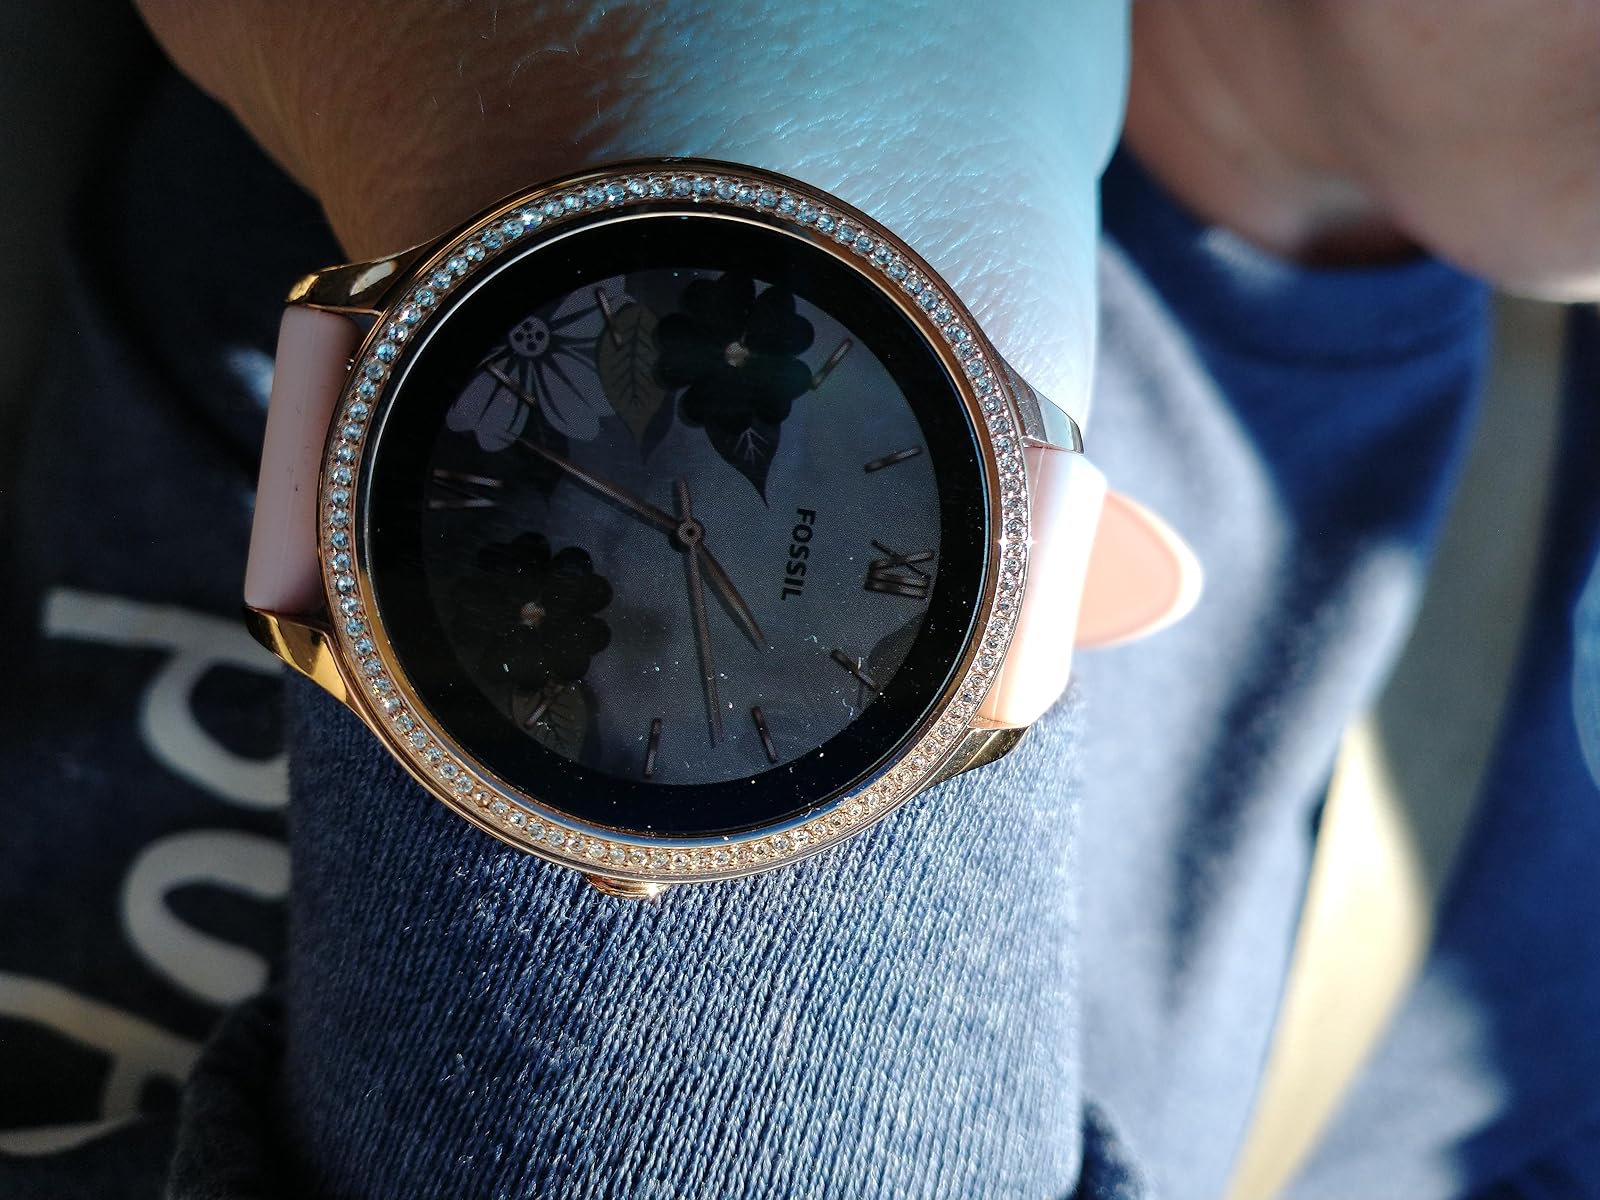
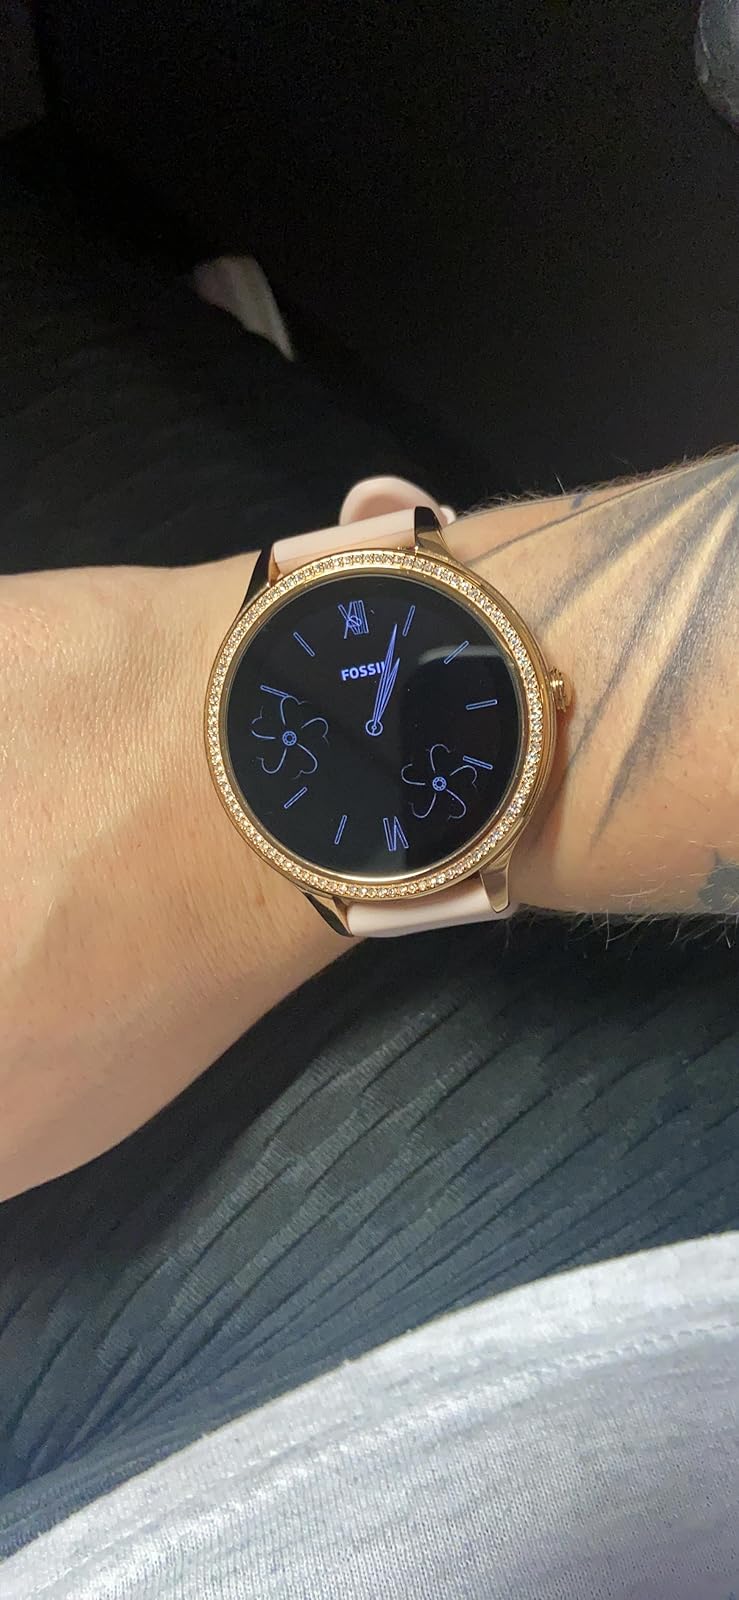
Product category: smartwatch
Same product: yes